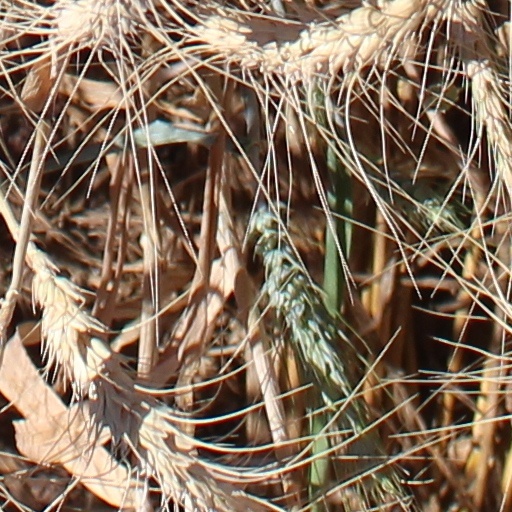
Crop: wheat